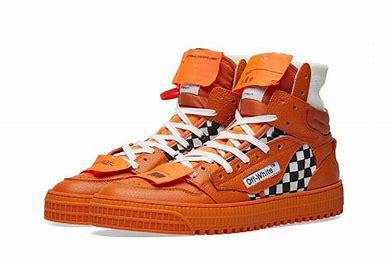
Brand: Off-White
Model: Court 3